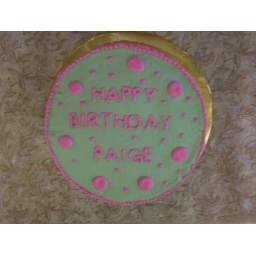
A 10 in round Birthday Cake with green buttercream icing accented with pink buttercream icing and pink polka dots